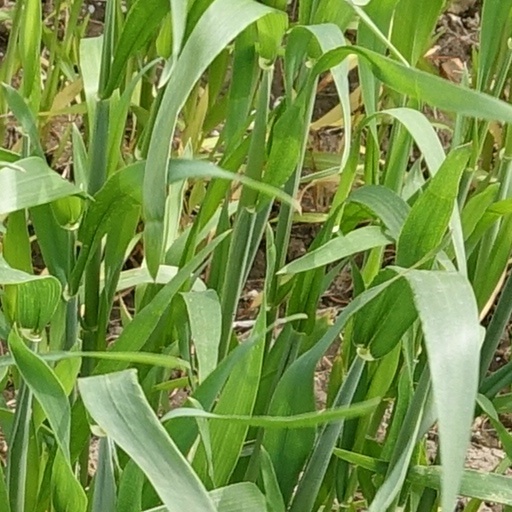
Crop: wheat